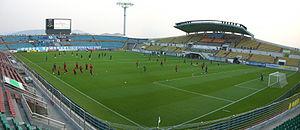
La saison 2018 du Championnat de Corée du Sud de football est la 36ᵉ édition de la première division sud-coréenne, la K League. Les douze clubs engagés s'affrontent à trois reprises lors de la phase régulière. À l'issue de celle-ci, les six premiers jouent la poule pour le titre et s'affrontent une nouvelle fois, tandis que les six derniers font de même au sein de la poule de relégation. Le dernier du classement est relégué, l'avant-dernier doit disputer un barrage de promotion-relégation face à une formation de deuxième division.
Le stade de football de Gwangyang, surnommé « Dragon Dungeon », est un stade de football situé à Gwangyang, Corée du Sud.
La saison 2017 du Championnat de Corée du Sud de football est la 35ᵉ édition de la première division sud-coréenne, la K League. Les douze clubs engagés s'affrontent à trois reprises lors de la phase régulière. À l'issue de celle-ci, les six premiers jouent la poule pour le titre et s'affrontent une nouvelle fois, tandis que les six derniers font de même au sein de la poule de relégation. Le dernier du classement est relégué, l'avant-dernier doit disputer un barrage de promotion-relégation face à une formation de deuxième division.